TASMAC

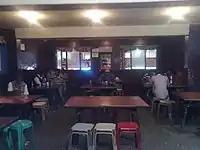
Interior of a TASMAC Bar in Ooty

Since the take over by the government, TASMAC has seen an annual revenue of growth of around 20 percent every year. The turnover in 1983 (the year of incorporation) was 183 crores. In 2002–03 before the take over of retail vending, the turnover was 3,499.75 crores, out of which the government got a tax revenue of 2,828.09 crores. After the take over of retail vending, the tax revenue shot up to 3,639 crores in the financial year 2003–04. The tax revenue has two components – excise tax and sales tax each constituting roughly 50% of the total. A large part of the tax revenue is accounted as profit for the state since it is both the wholesale and retail vendor and the difference in the prices goes directly to the state exchequer. In the following four financial years revenue increased to 4872, 6087, 7300 and 8822 Crore Rs respectively. In 2005–06, the 23-year-old record for alcohol sales revenue in the state was broken. The 10,000 crore (100 Billion) mark was reached in the financial year 2008–09, when the revenue was 10,601.5 crores. For the financial years 2009–10 and 2010–11 it stood at 12,491 and 14,965 Crores respectively. Besides the tax revenue, the company also makes money by selling annual licenses to run bars in its retail outlets. The steady growth in revenue is accounted for by the periodical increase in retail prices and by increasing alcohol consumption in the state. Hard liquors like whiskey, rum, wine, brandy and vodka account for about 80% of the sales and beer accounts for the remaining 20%. The revenue nearly doubled from 18,081 crores in 2011 to 31,157 crores in 2019.